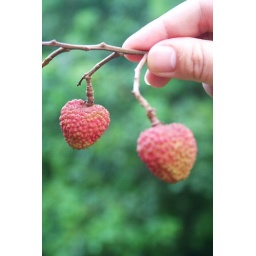
I'm loving summer and the fruits of summer, such as litchie and avocado trees bearing fruit in our backyard.